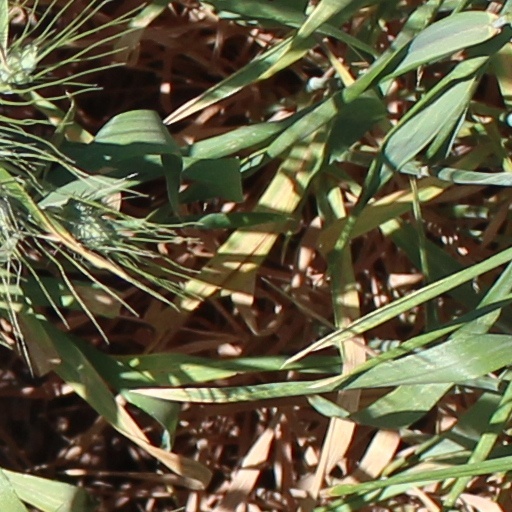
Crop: wheat